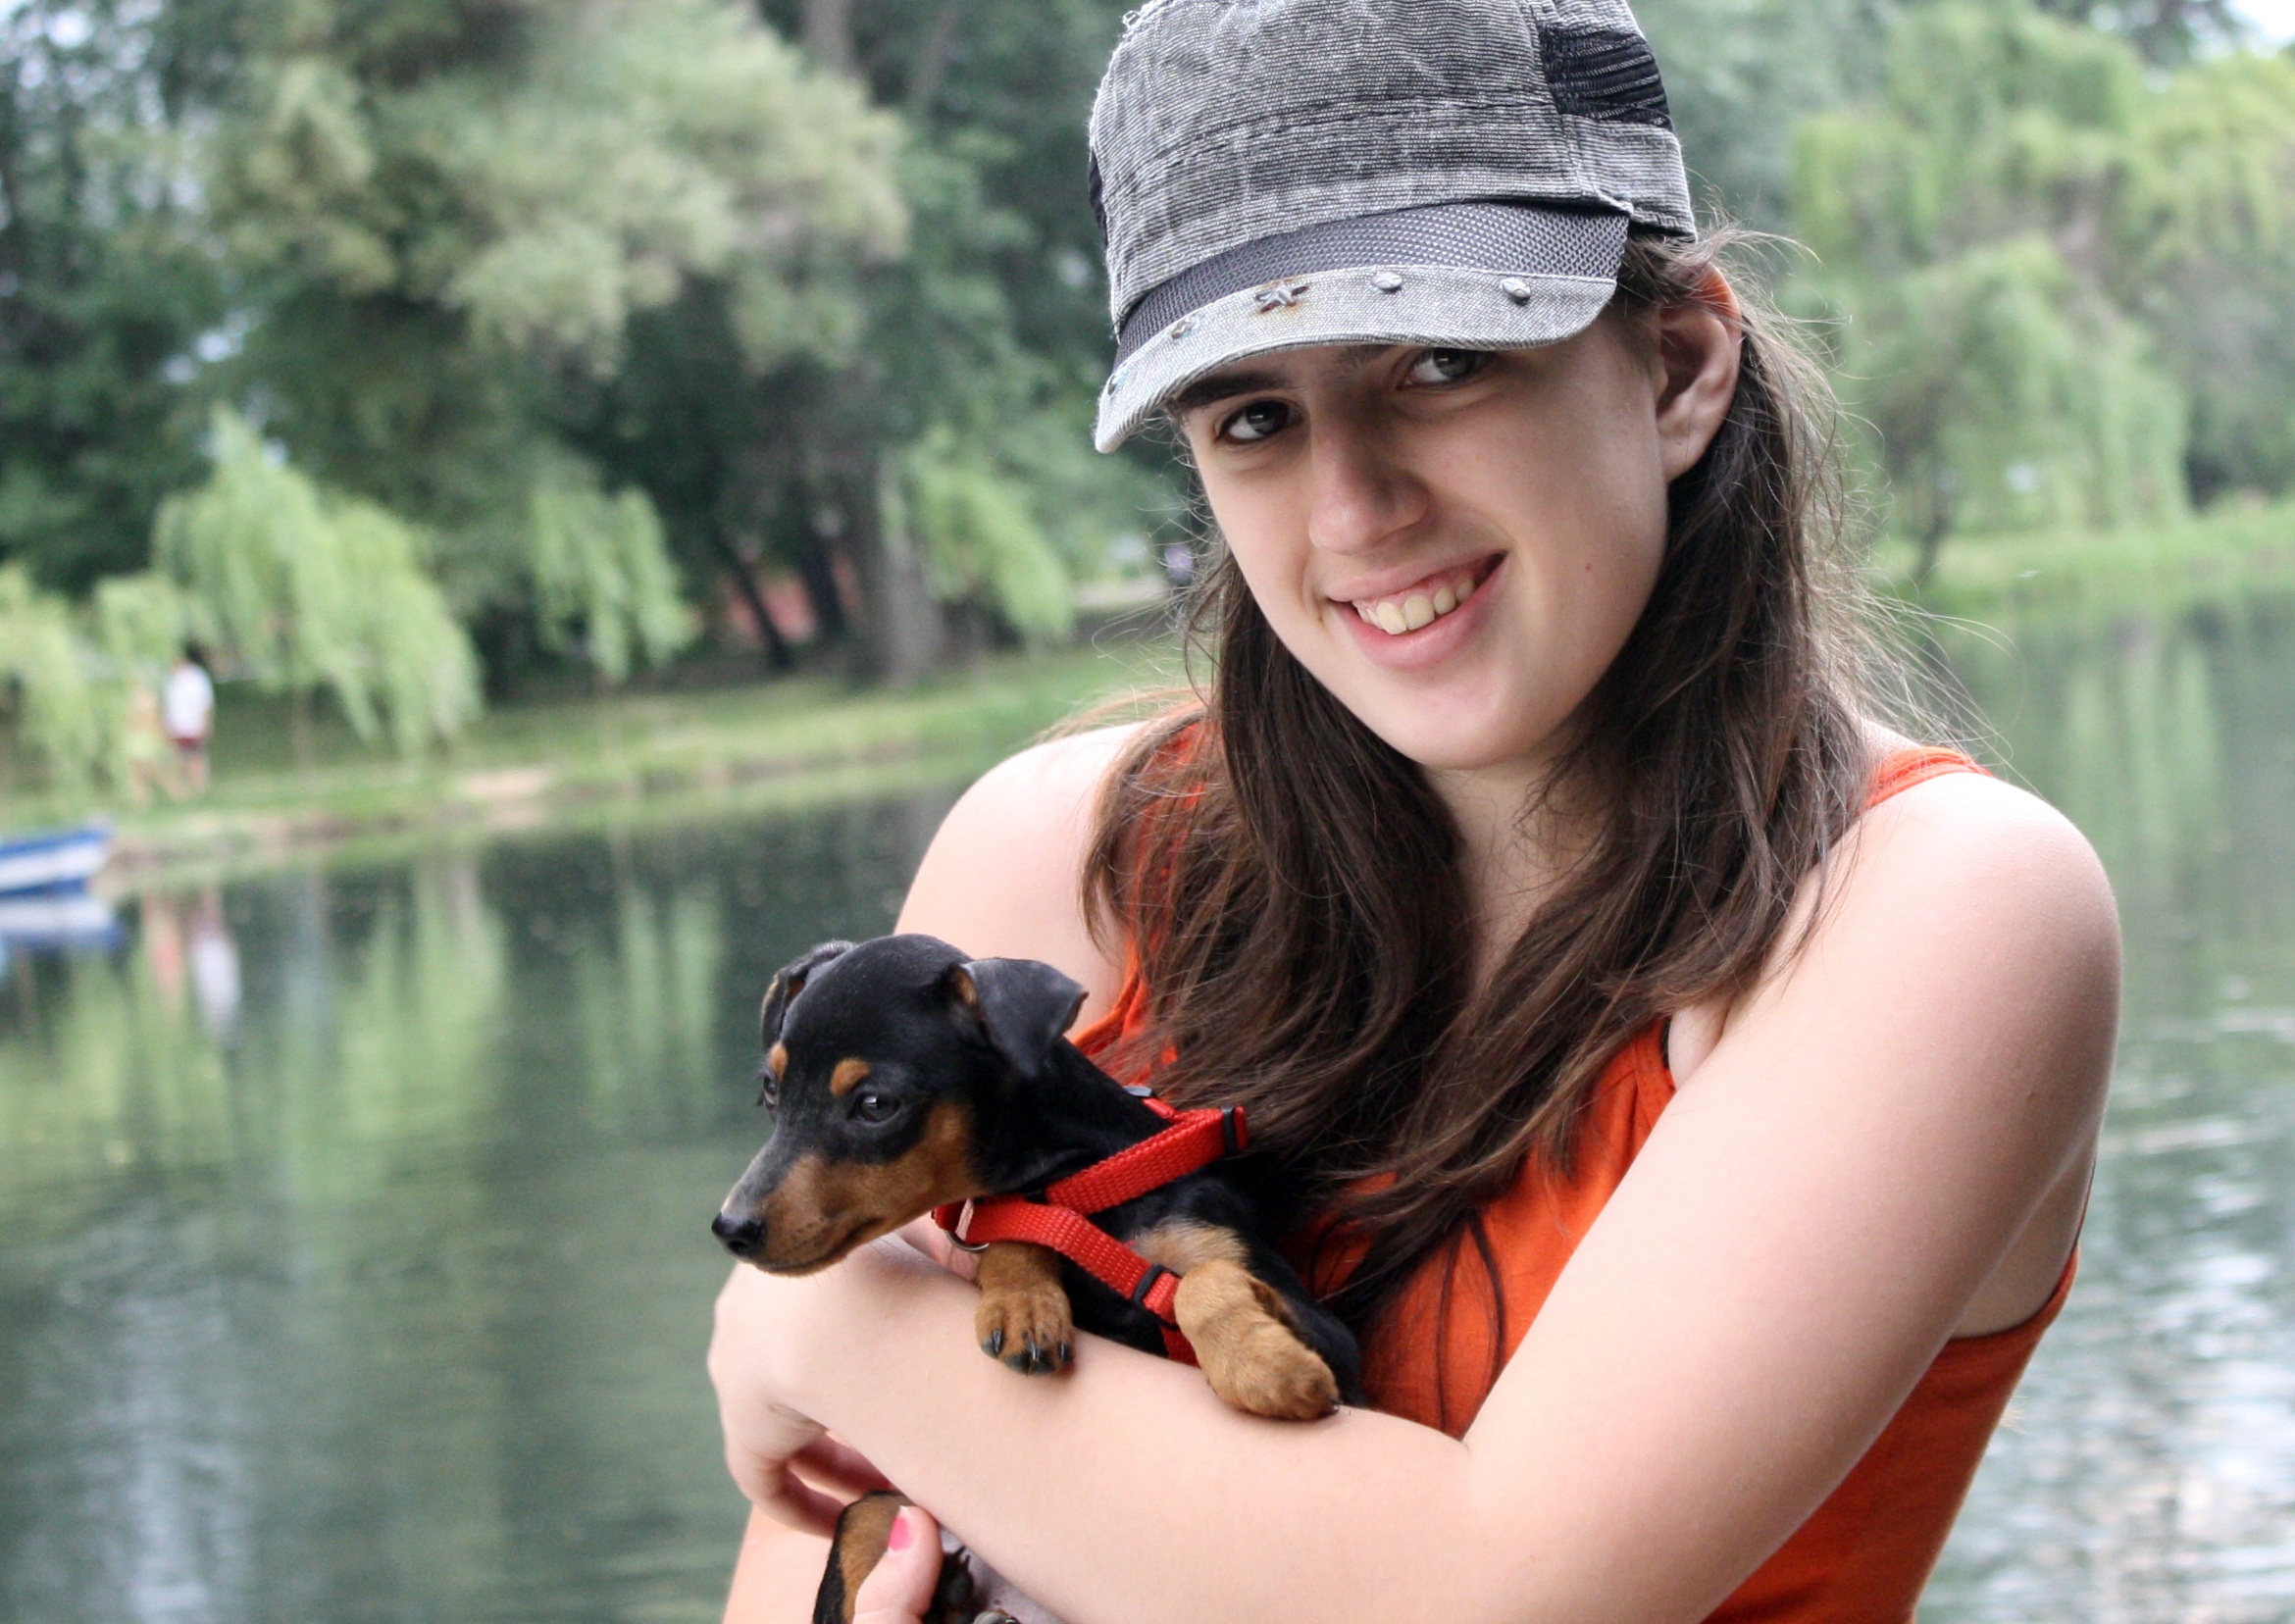
person, girl, dog, pet, portrait, model, young, playing, lady, caucasian, happy, beauty, albania, photo shoot, portrait photography